Francis Dodd (artist)

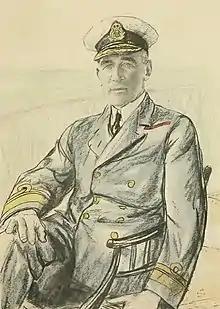

Dodd was born in Holyhead, Anglesey, Wales, the son of a Wesleyan minister. He trained at the Glasgow School of Art alongside Muirhead Bone, who married Dodd's sister, Gertrude. At Glasgow, Dodd won the Haldane Scholarship in 1893 and then travelled around France, Italy and later Spain. Dodd returned to England in 1895 and settled in Manchester, becoming friends with Charles Holden, before moving to Blackheath in London in 1904.